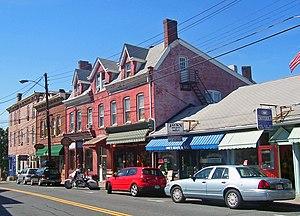
New Paltz est une municipalité américaine du comté d'Ulster dans l'État de New York. Lors du recensement de 2010, sa population est de 14 003 habitants, dont 6 818 dans le village de New Paltz.